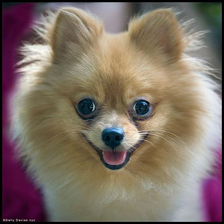
Species: dog
Breed: pomeranian